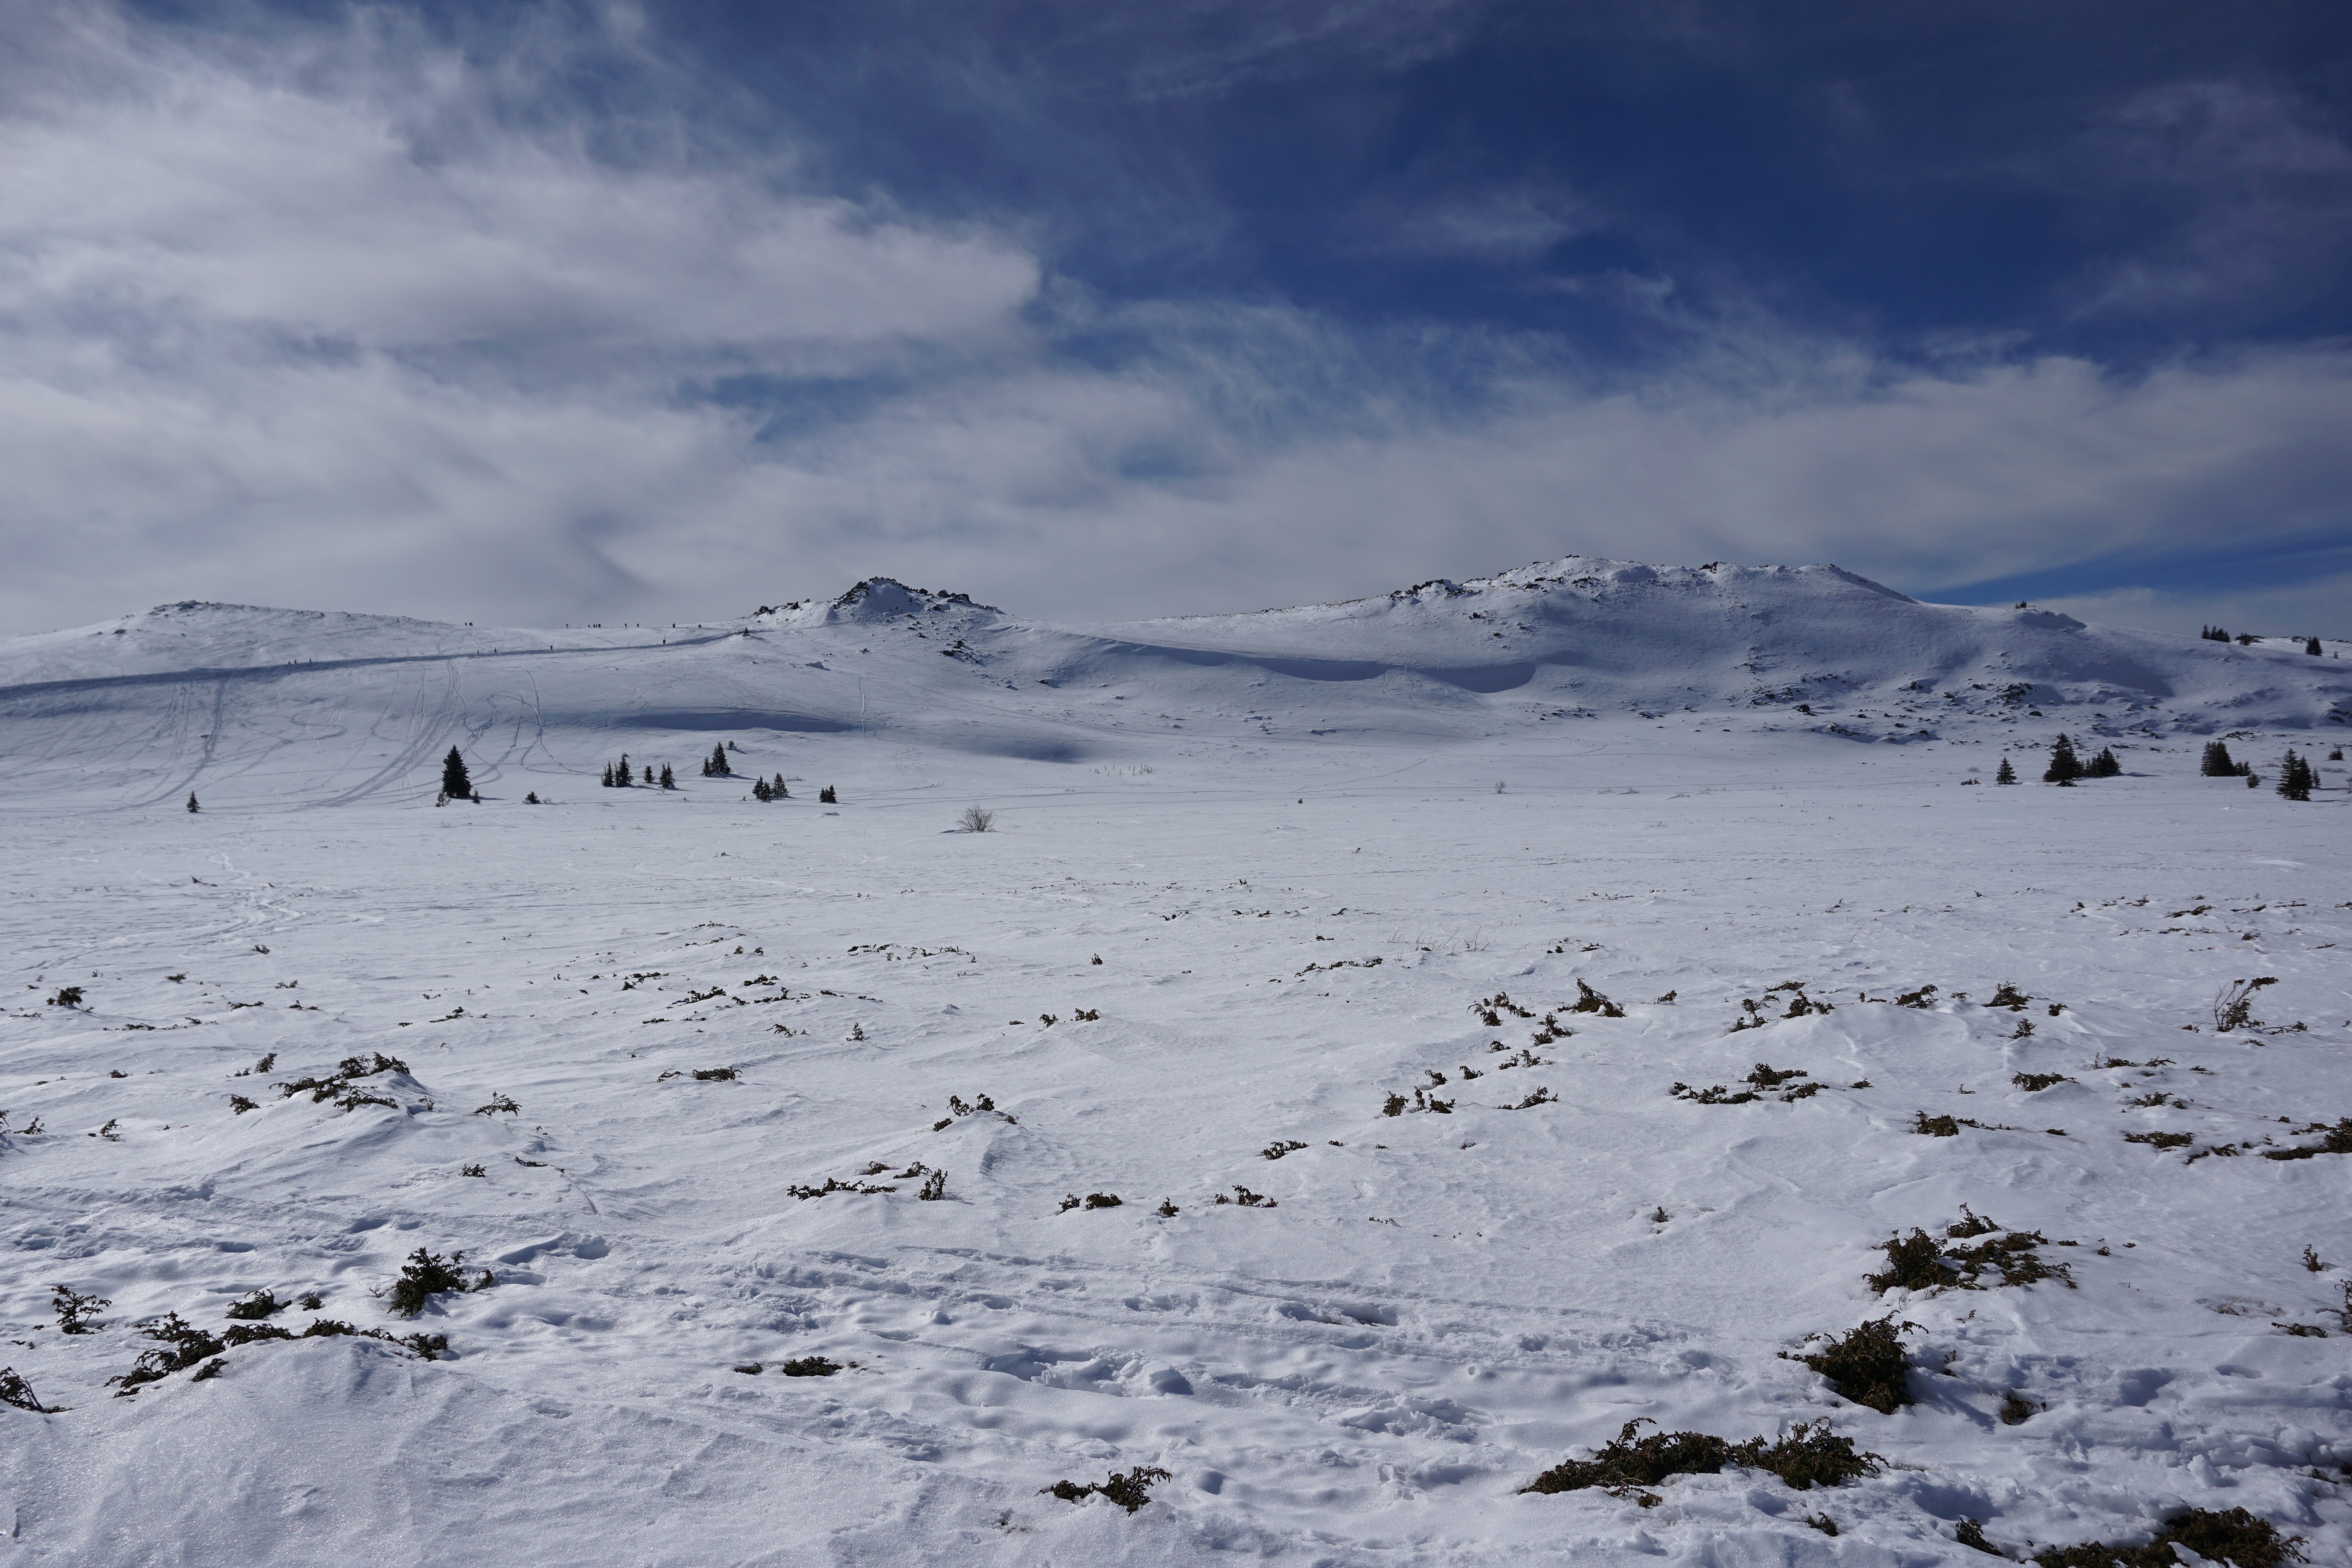
mountain, snow, winter, mountain range, environment, ice, scenery, weather, arctic, season, plateau, piste, highlands, tundra, bulgaria, freezing, landform, arctic ocean, geographical feature, mountainous landforms, geological phenomenon, vitosha